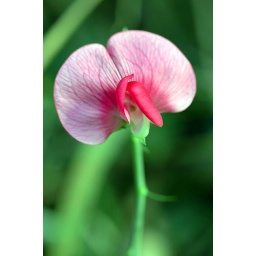
You guessed it, found this near the box canyon during the Blues &amp;amp; Brews. festival.